Rajdhani (film)

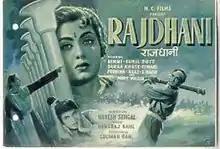

Rajdhani is a 1956 Indian action film directed by Naresh Saigal. Talat Mahmood and Lata Mangeshkar were playback singers for the film.